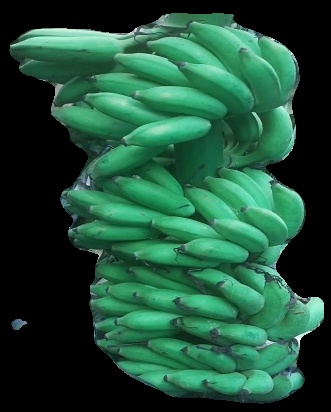
Variety: elakki-bale
Grade: grade1